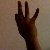
The image shows a hand gesture representing the number 9 in Indian Sign Language.